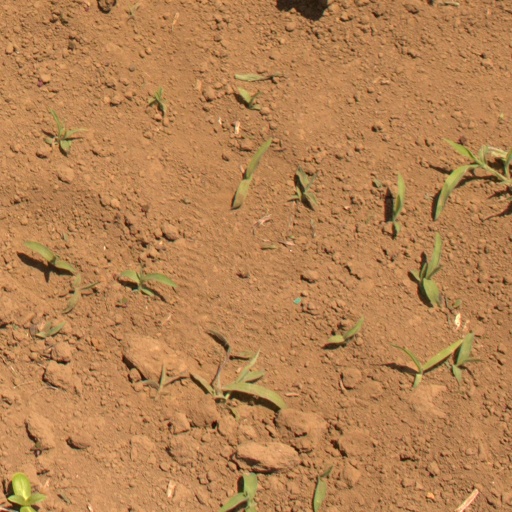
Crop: Jerusalem artichoke